Michael Bowden (footballer)

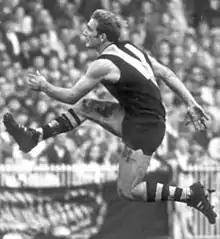
Bowden playing for Richmond in the VFL

Michael John Bowden (21 March 1947 – 11 April 2020) was an Australian rules football player and Indigenous advocate. Bowden played 59 matches for the Richmond Football Club in the VFL between 1967 and 1971. Following his playing career he became an educator in the Northern Territory and a passionate advocate for Indigenous communities, for which he received a Medal of the Order of Australia (OAM).